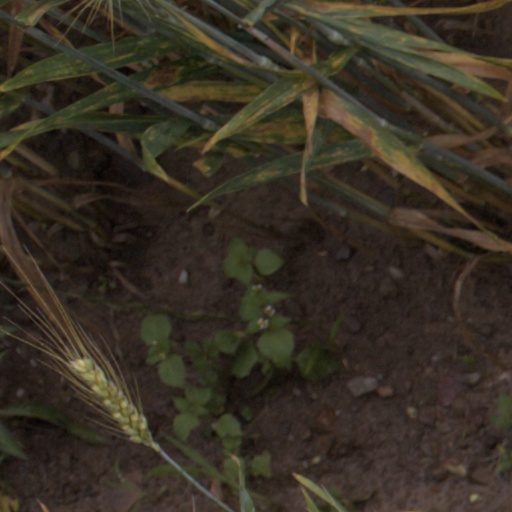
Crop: wheat